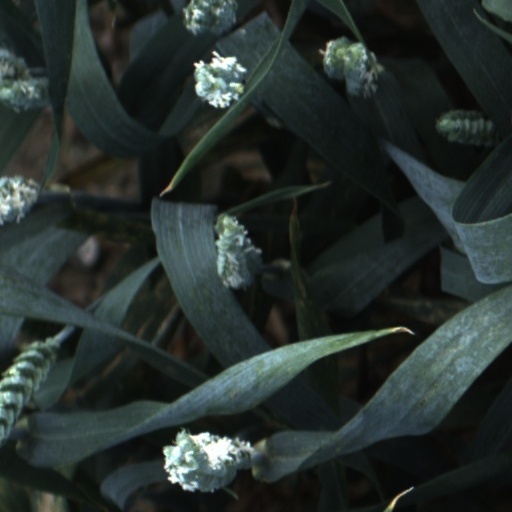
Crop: wheat